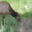
Label: deer